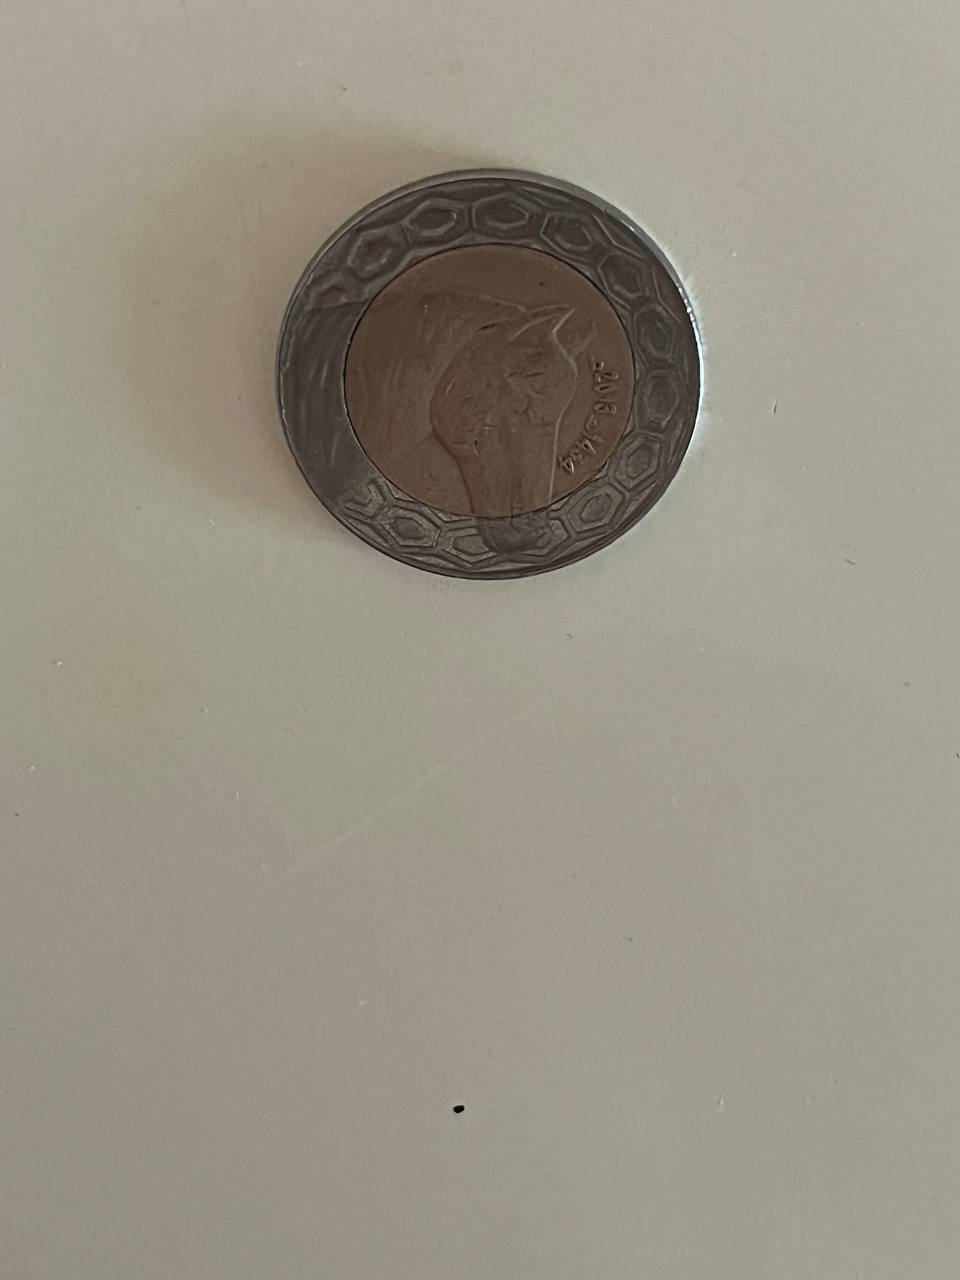
Denomination: 100DZDP